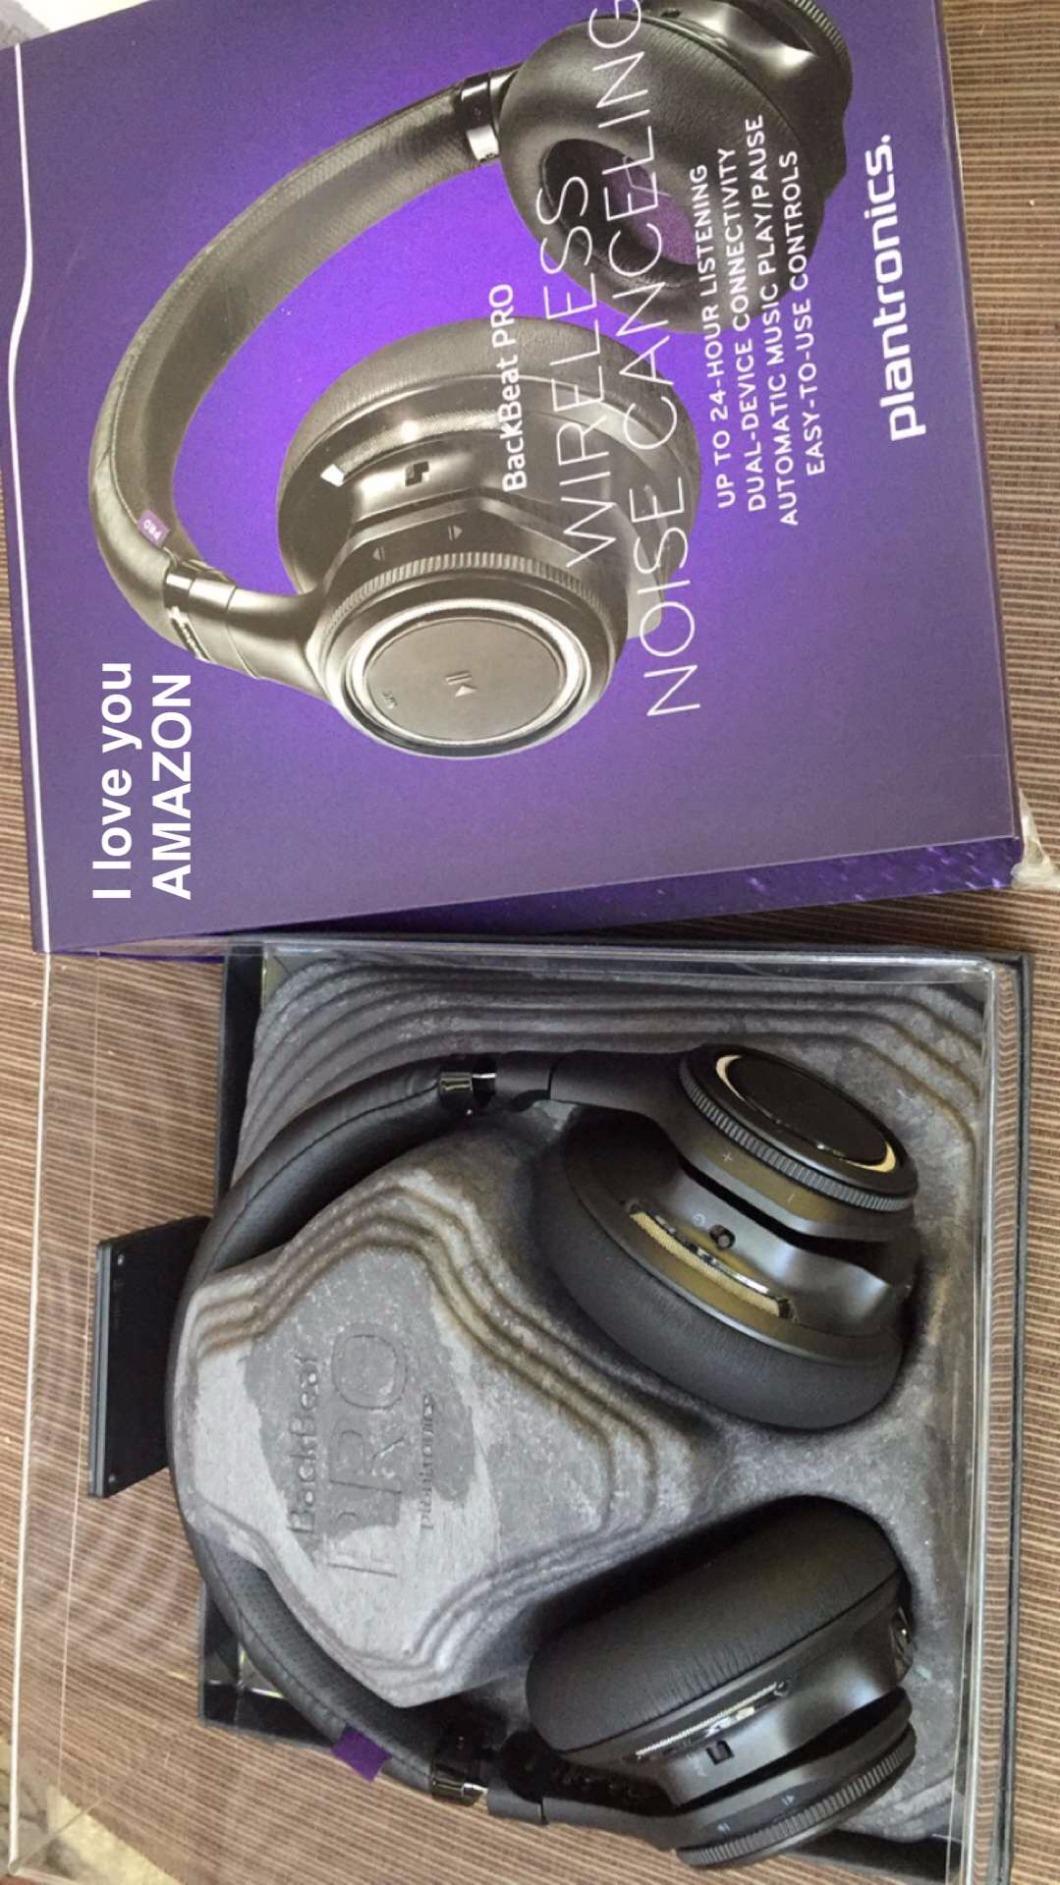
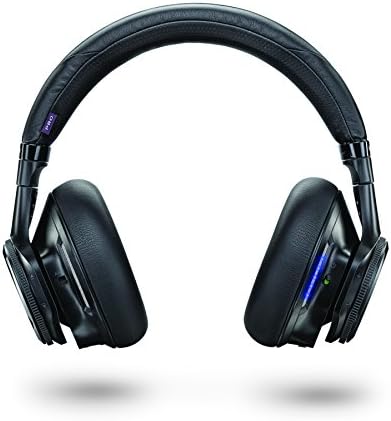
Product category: headphones
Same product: yes